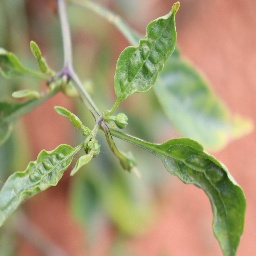
Label: mites_and_trips